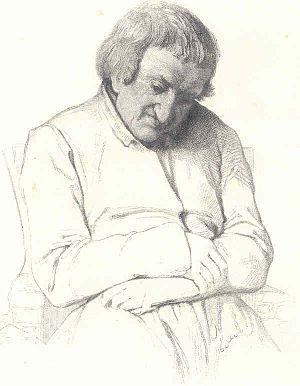
Joseph Varin de Solemont, né le 7 février 1769 à Besançon, dans le Doubs et décédé le 19 avril 1850 à Paris, était un prêtre jésuite français. Avec son groupe des Pères du Sacré-Cœur, puis comme 'Père de la Foi' il contribue à garder vive une tradition jésuite en France au début du XIXᵉ siècle. Entré dans la Compagnie de Jésus dès sa restauration en 1814 il contribue à sa renaissance à Paris et en France.